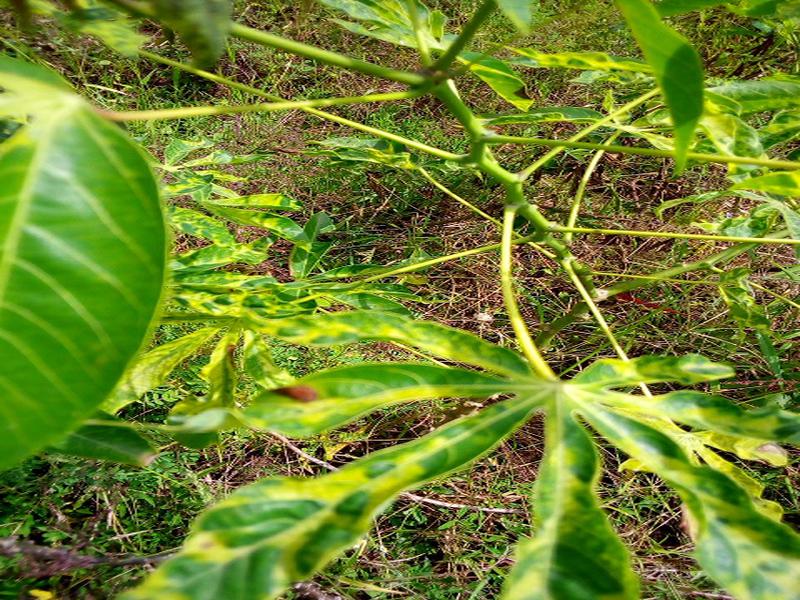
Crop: cassava
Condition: mosaic_disease